Albert John Hockings

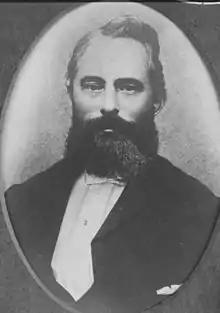

Albert John Hockings (21 February 1826 – 11 November 1890) was a politician in Queensland, before the Federation of Australia. He was a Member of the Queensland Legislative Assembly and an alderman and mayor of the Brisbane Town Council.